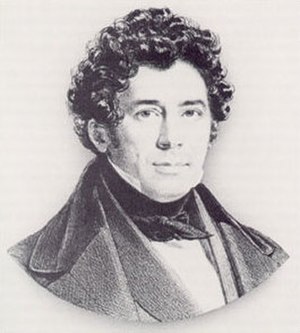
Charles Rogier
Charles Latour Rogier var en liberal belgisk statsmand og anfører i den belgiske revolution i 1830. Han var premierminister i Belgien i to perioder: fra 1847 til 1852 og igen fra 1857 til 1868.